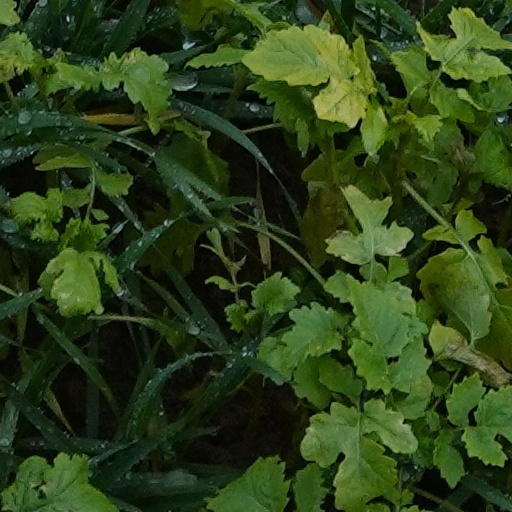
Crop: wheat